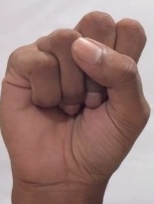
ASL sign: S